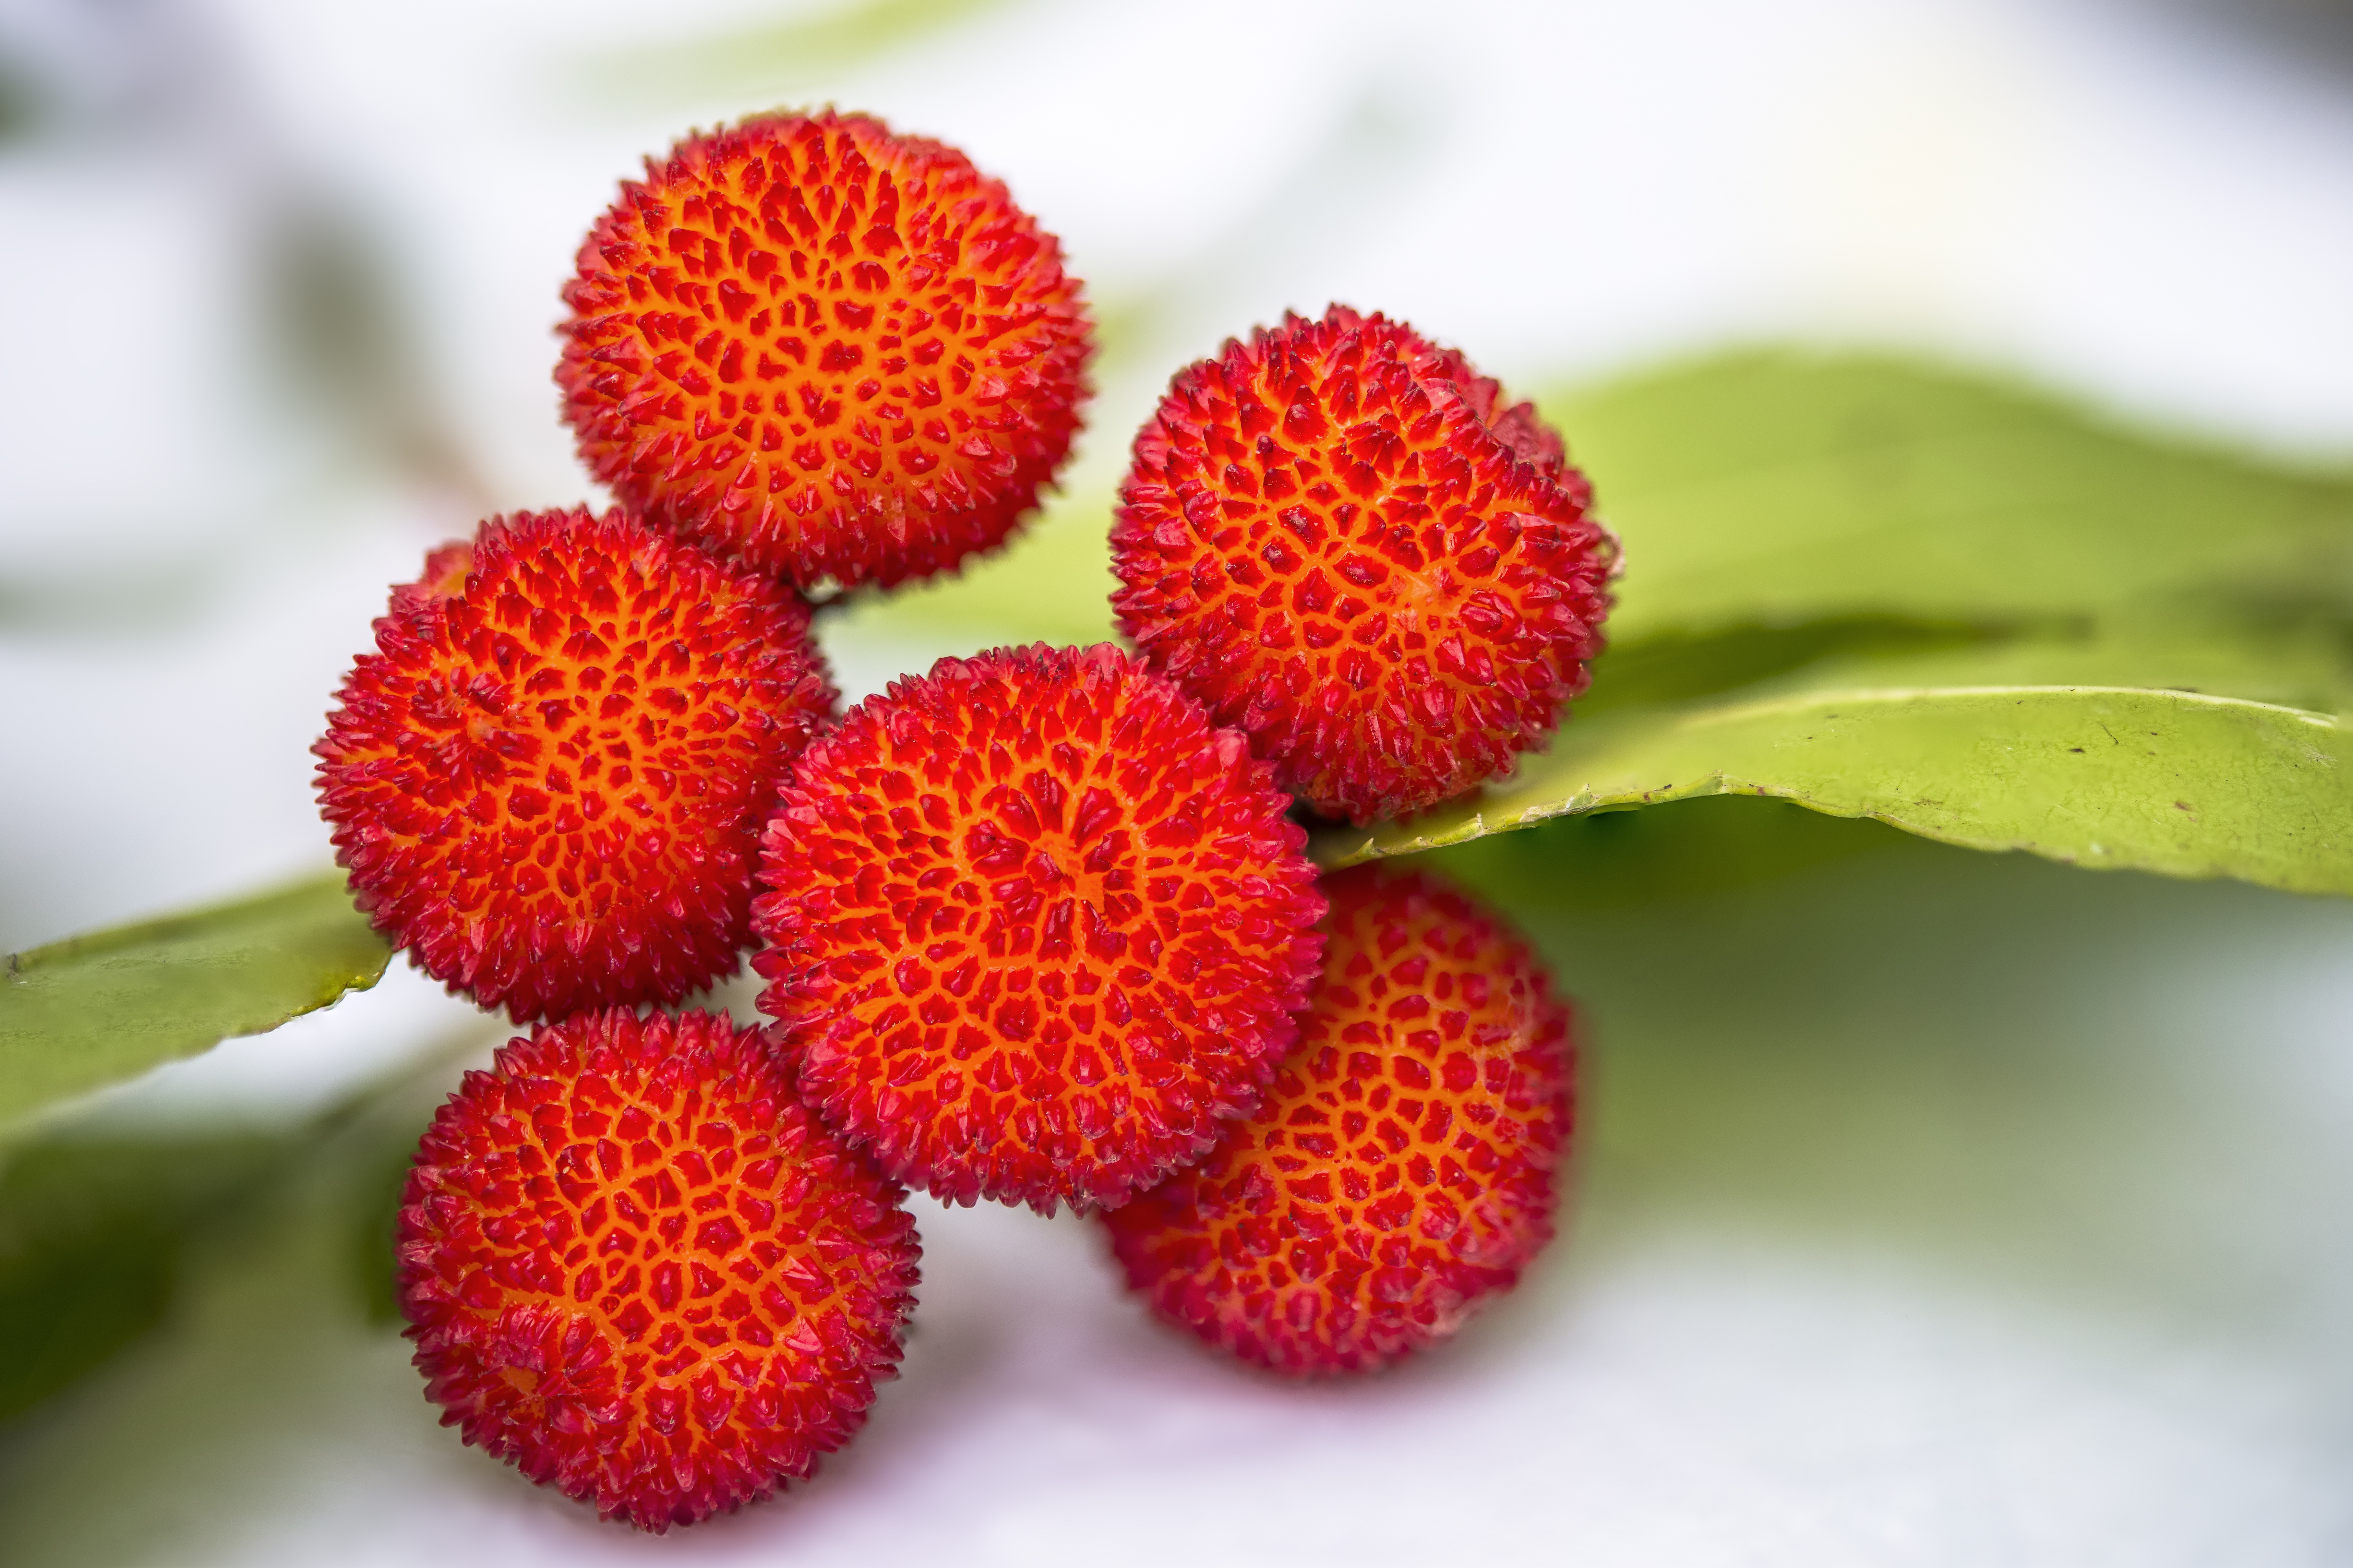
plant, fruit, flower, petal, food, red, produce, evergreen, botany, flora, strawberry, close up, strawberries, vitamins, edible, macro photography, flowering plant, arbutus, myrica rubra, land plant, arbutus unedo